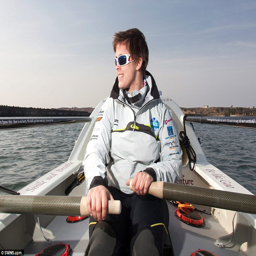
row , row , row your boat : today completed a round - the - world expedition that has seen her travel miles